Mines Paris – PSL

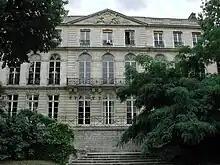
The Hôtel de Vendôme, central building of Mines ParisTech

"École des mines de Paris" is a member of the "Groupe des écoles des mines" (GEM), a group of 8 Institut Mines-Telecom (IMT) engineering schools that are "Grandes Écoles", a French institution of higher education that is separate from, but parallel and connected to the main framework of the French public university system. Similar to the Ivy League in the United States, Oxbridge in the UK, and C9 League in China, "Grandes Écoles" are elite academic institutions that admit students through an extremely competitive process. Alums go on to occupy elite positions within government, administration, and corporate firms in France.